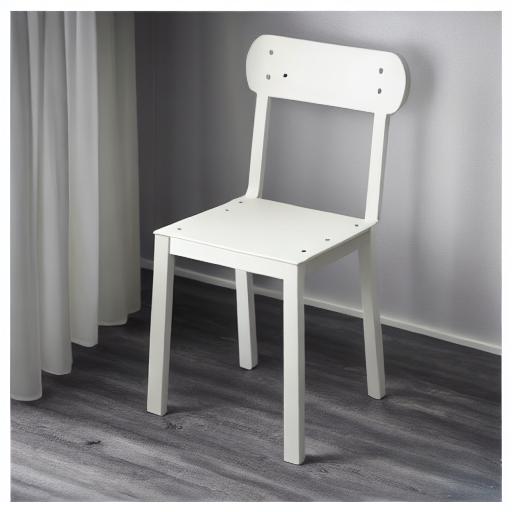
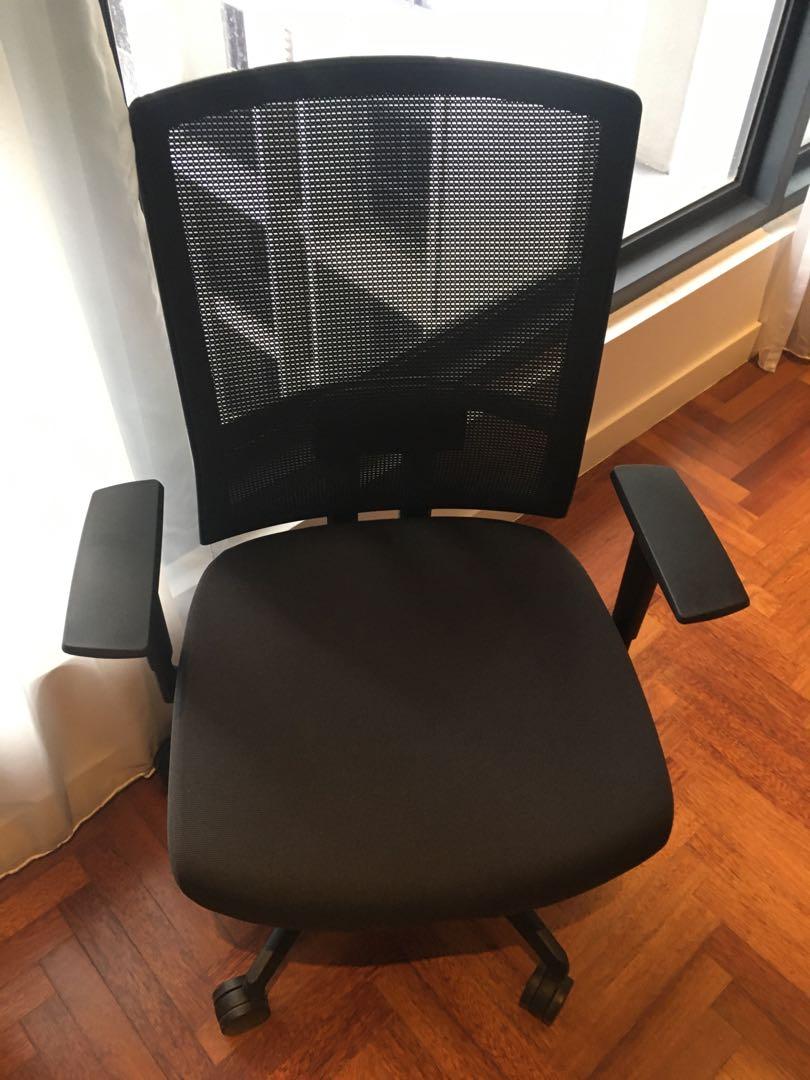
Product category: items_chair
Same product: no